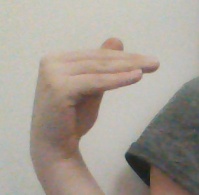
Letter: khaa